Kuwaiti dinar

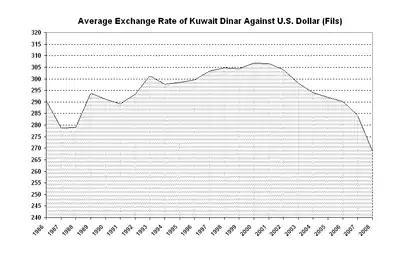
Average exchange rate of Kuwaiti dinar against US dollar (fils)

From 18 March 1975 to 4 January 2003, the dinar was pegged to a weighted currency basket. From 5 January 2003 until 20 May 2007, the pegging was switched to US$1 = KD 0.29963 with margins of ±3.5%. The central rate translates to approximately KD 1 = US$3.53.